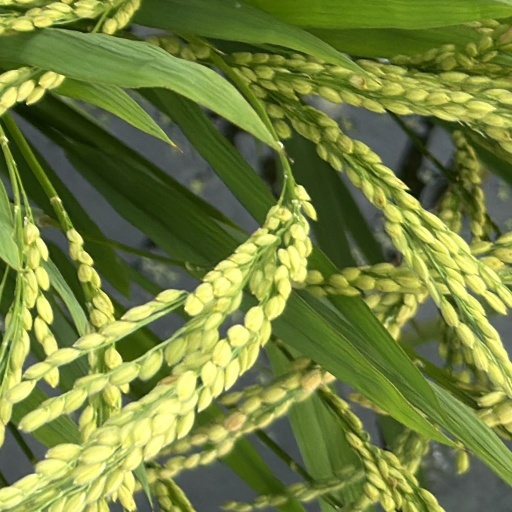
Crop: rice